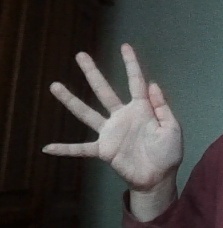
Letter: sheen